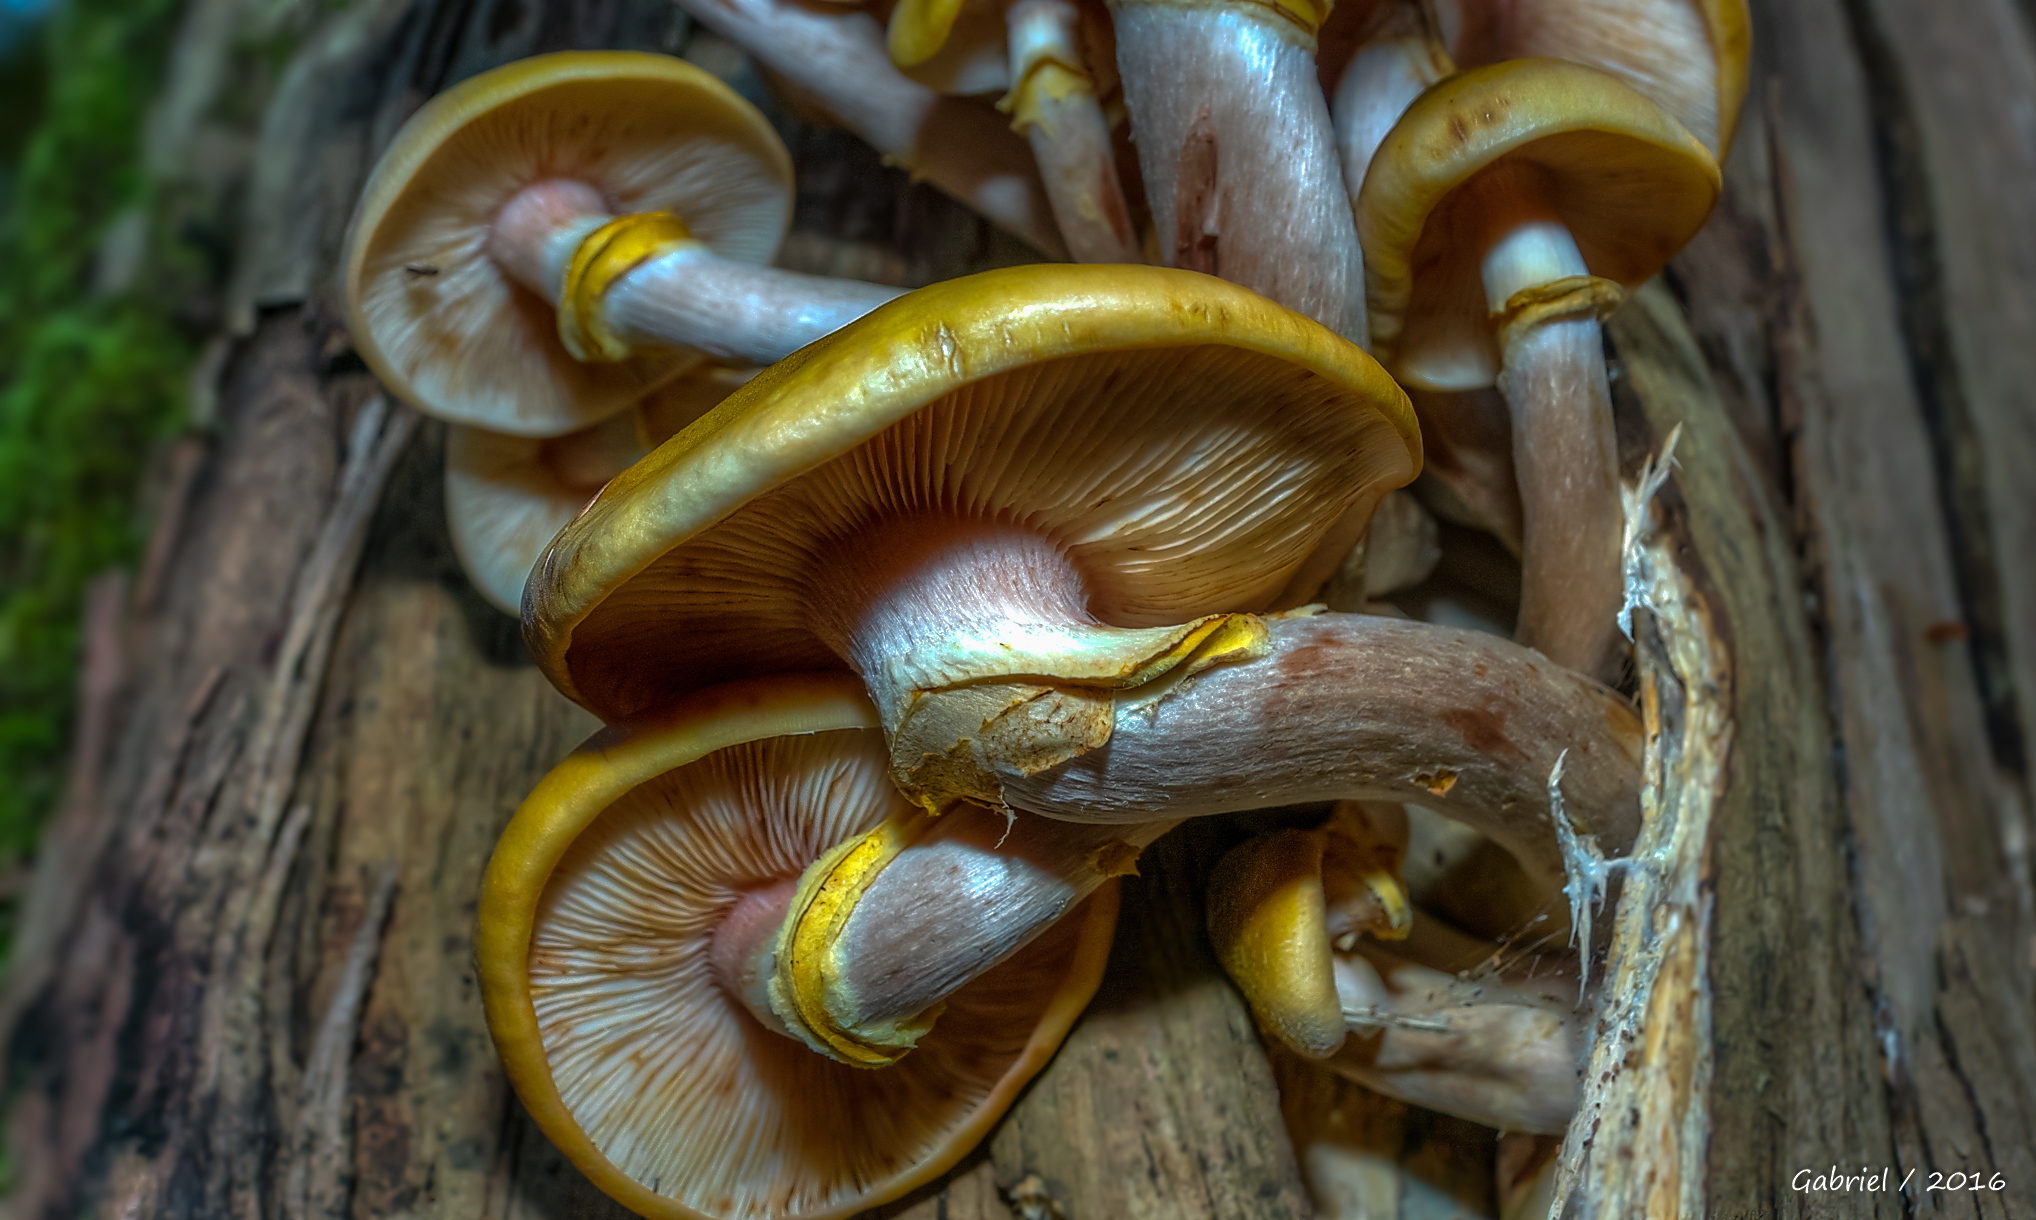
nature, macro, mushroom, fauna, fungus, mushrooms, naturaleza, setas, ggl1, gaby1, xovesphoto, sonydscrx10iii, sonyrx10iii, rx10iii, rx10m3, macro photography, matsutake, oyster mushroom, medicinal mushroom, agaricomycetes, lingzhi mushroom